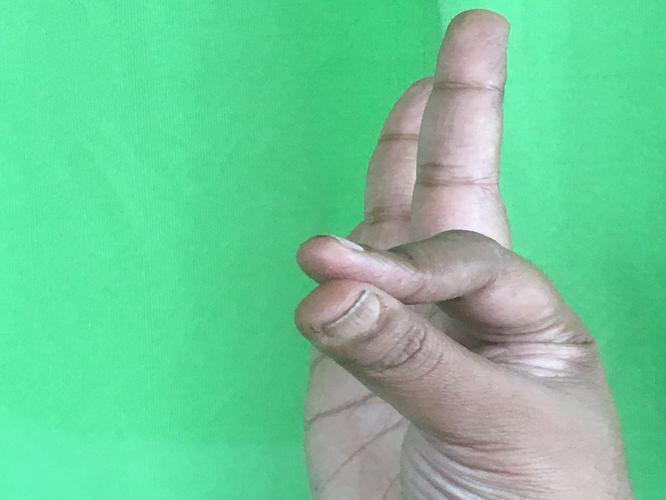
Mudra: Hamsasyam
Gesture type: single_hand